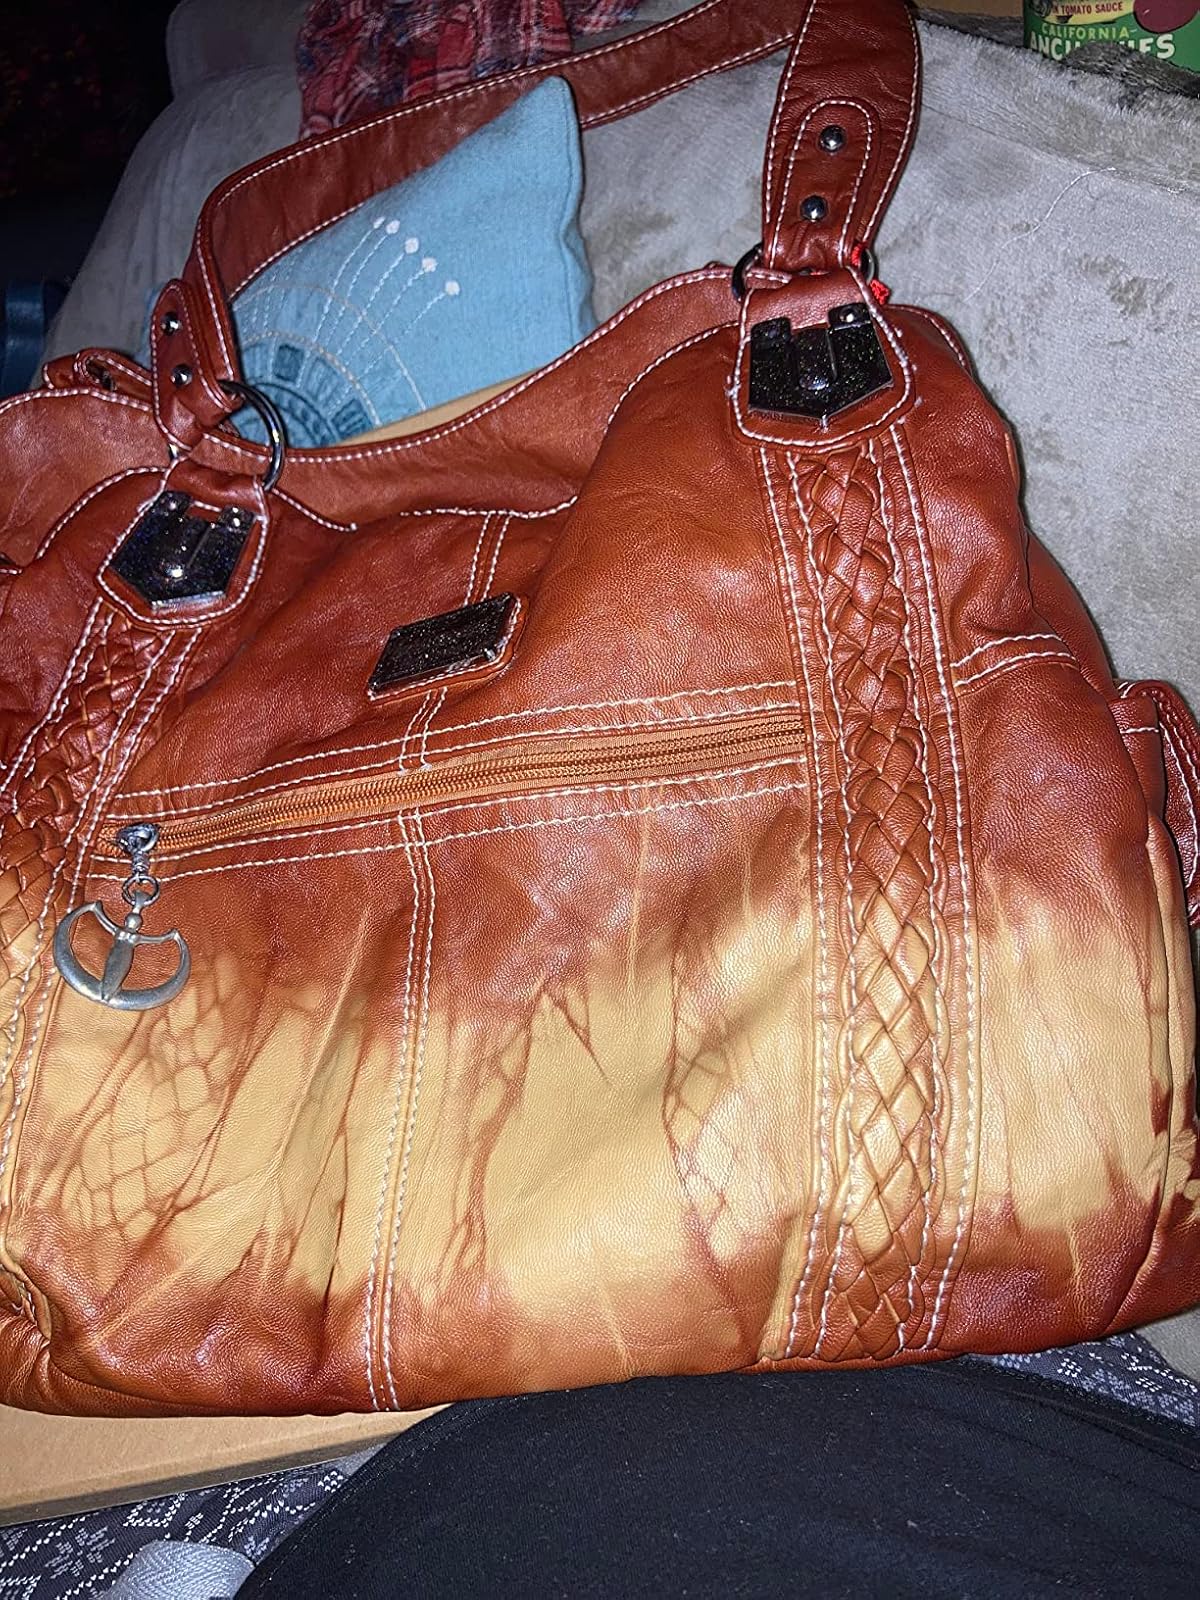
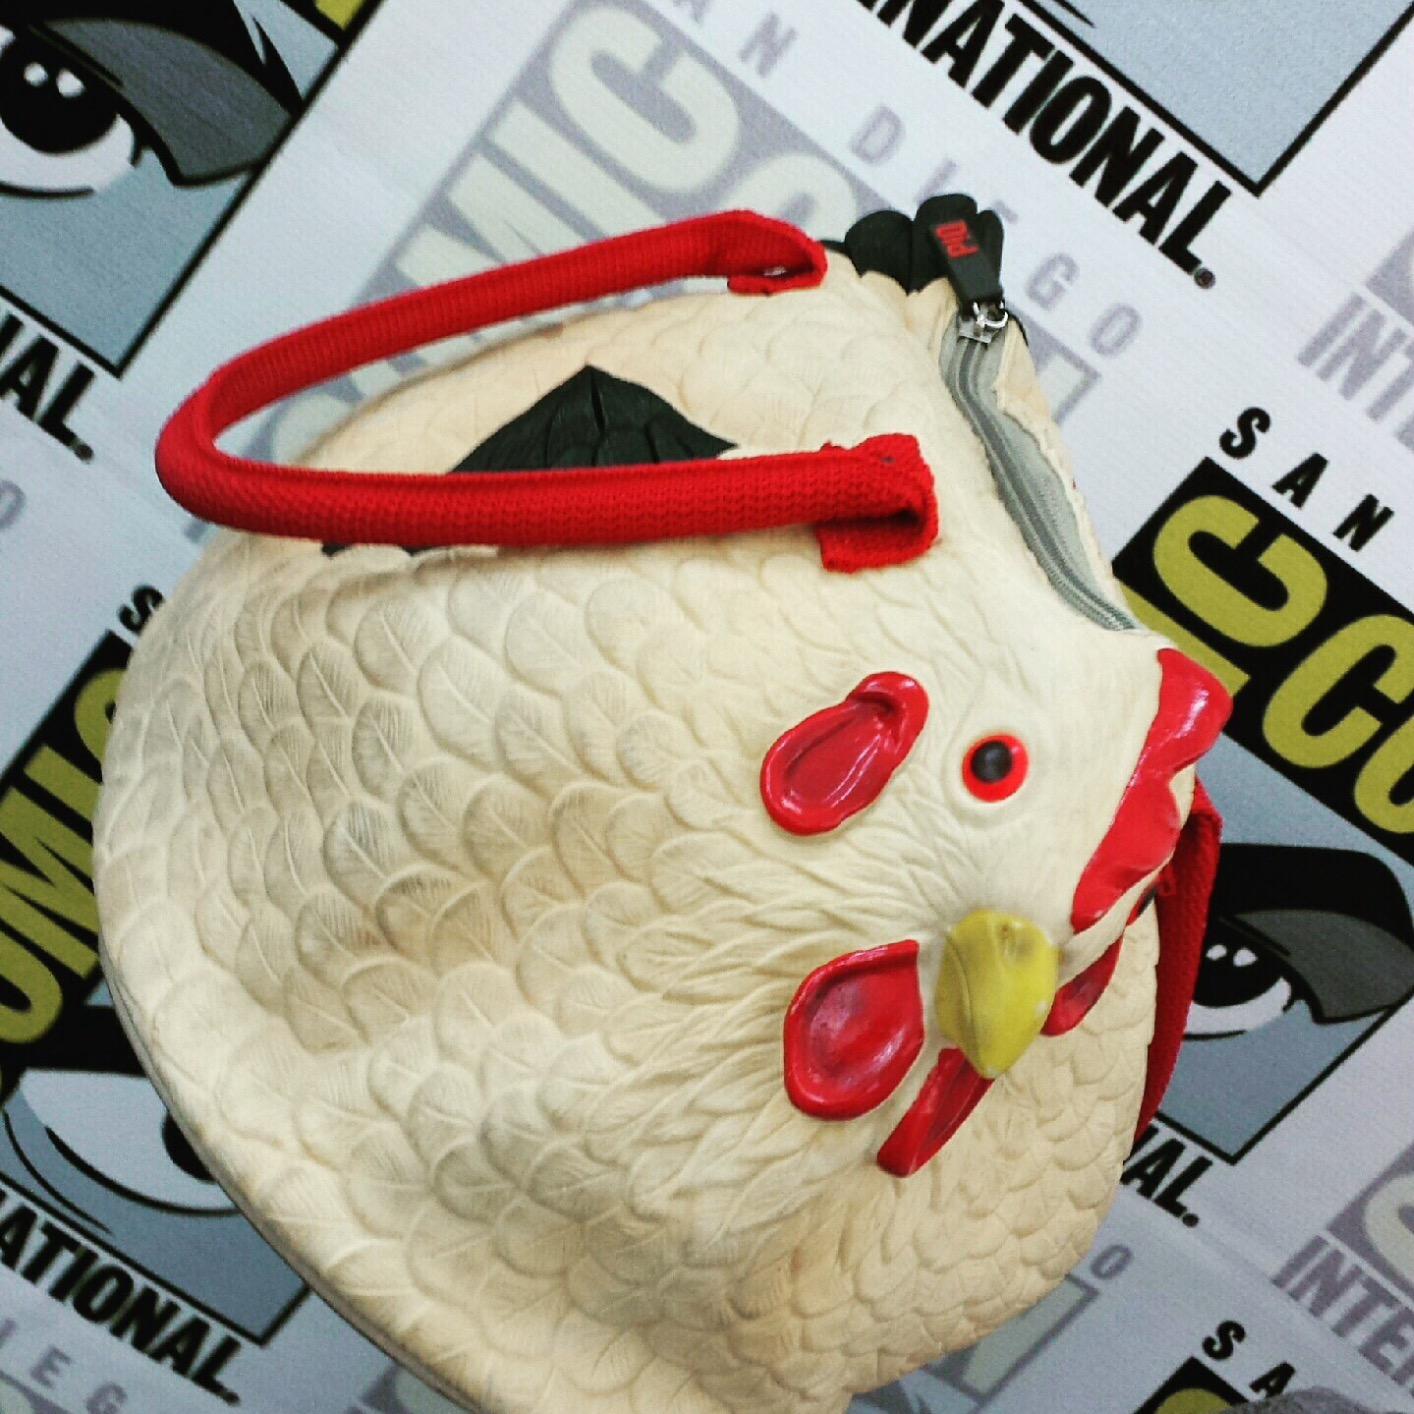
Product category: accessories_handbag
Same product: no